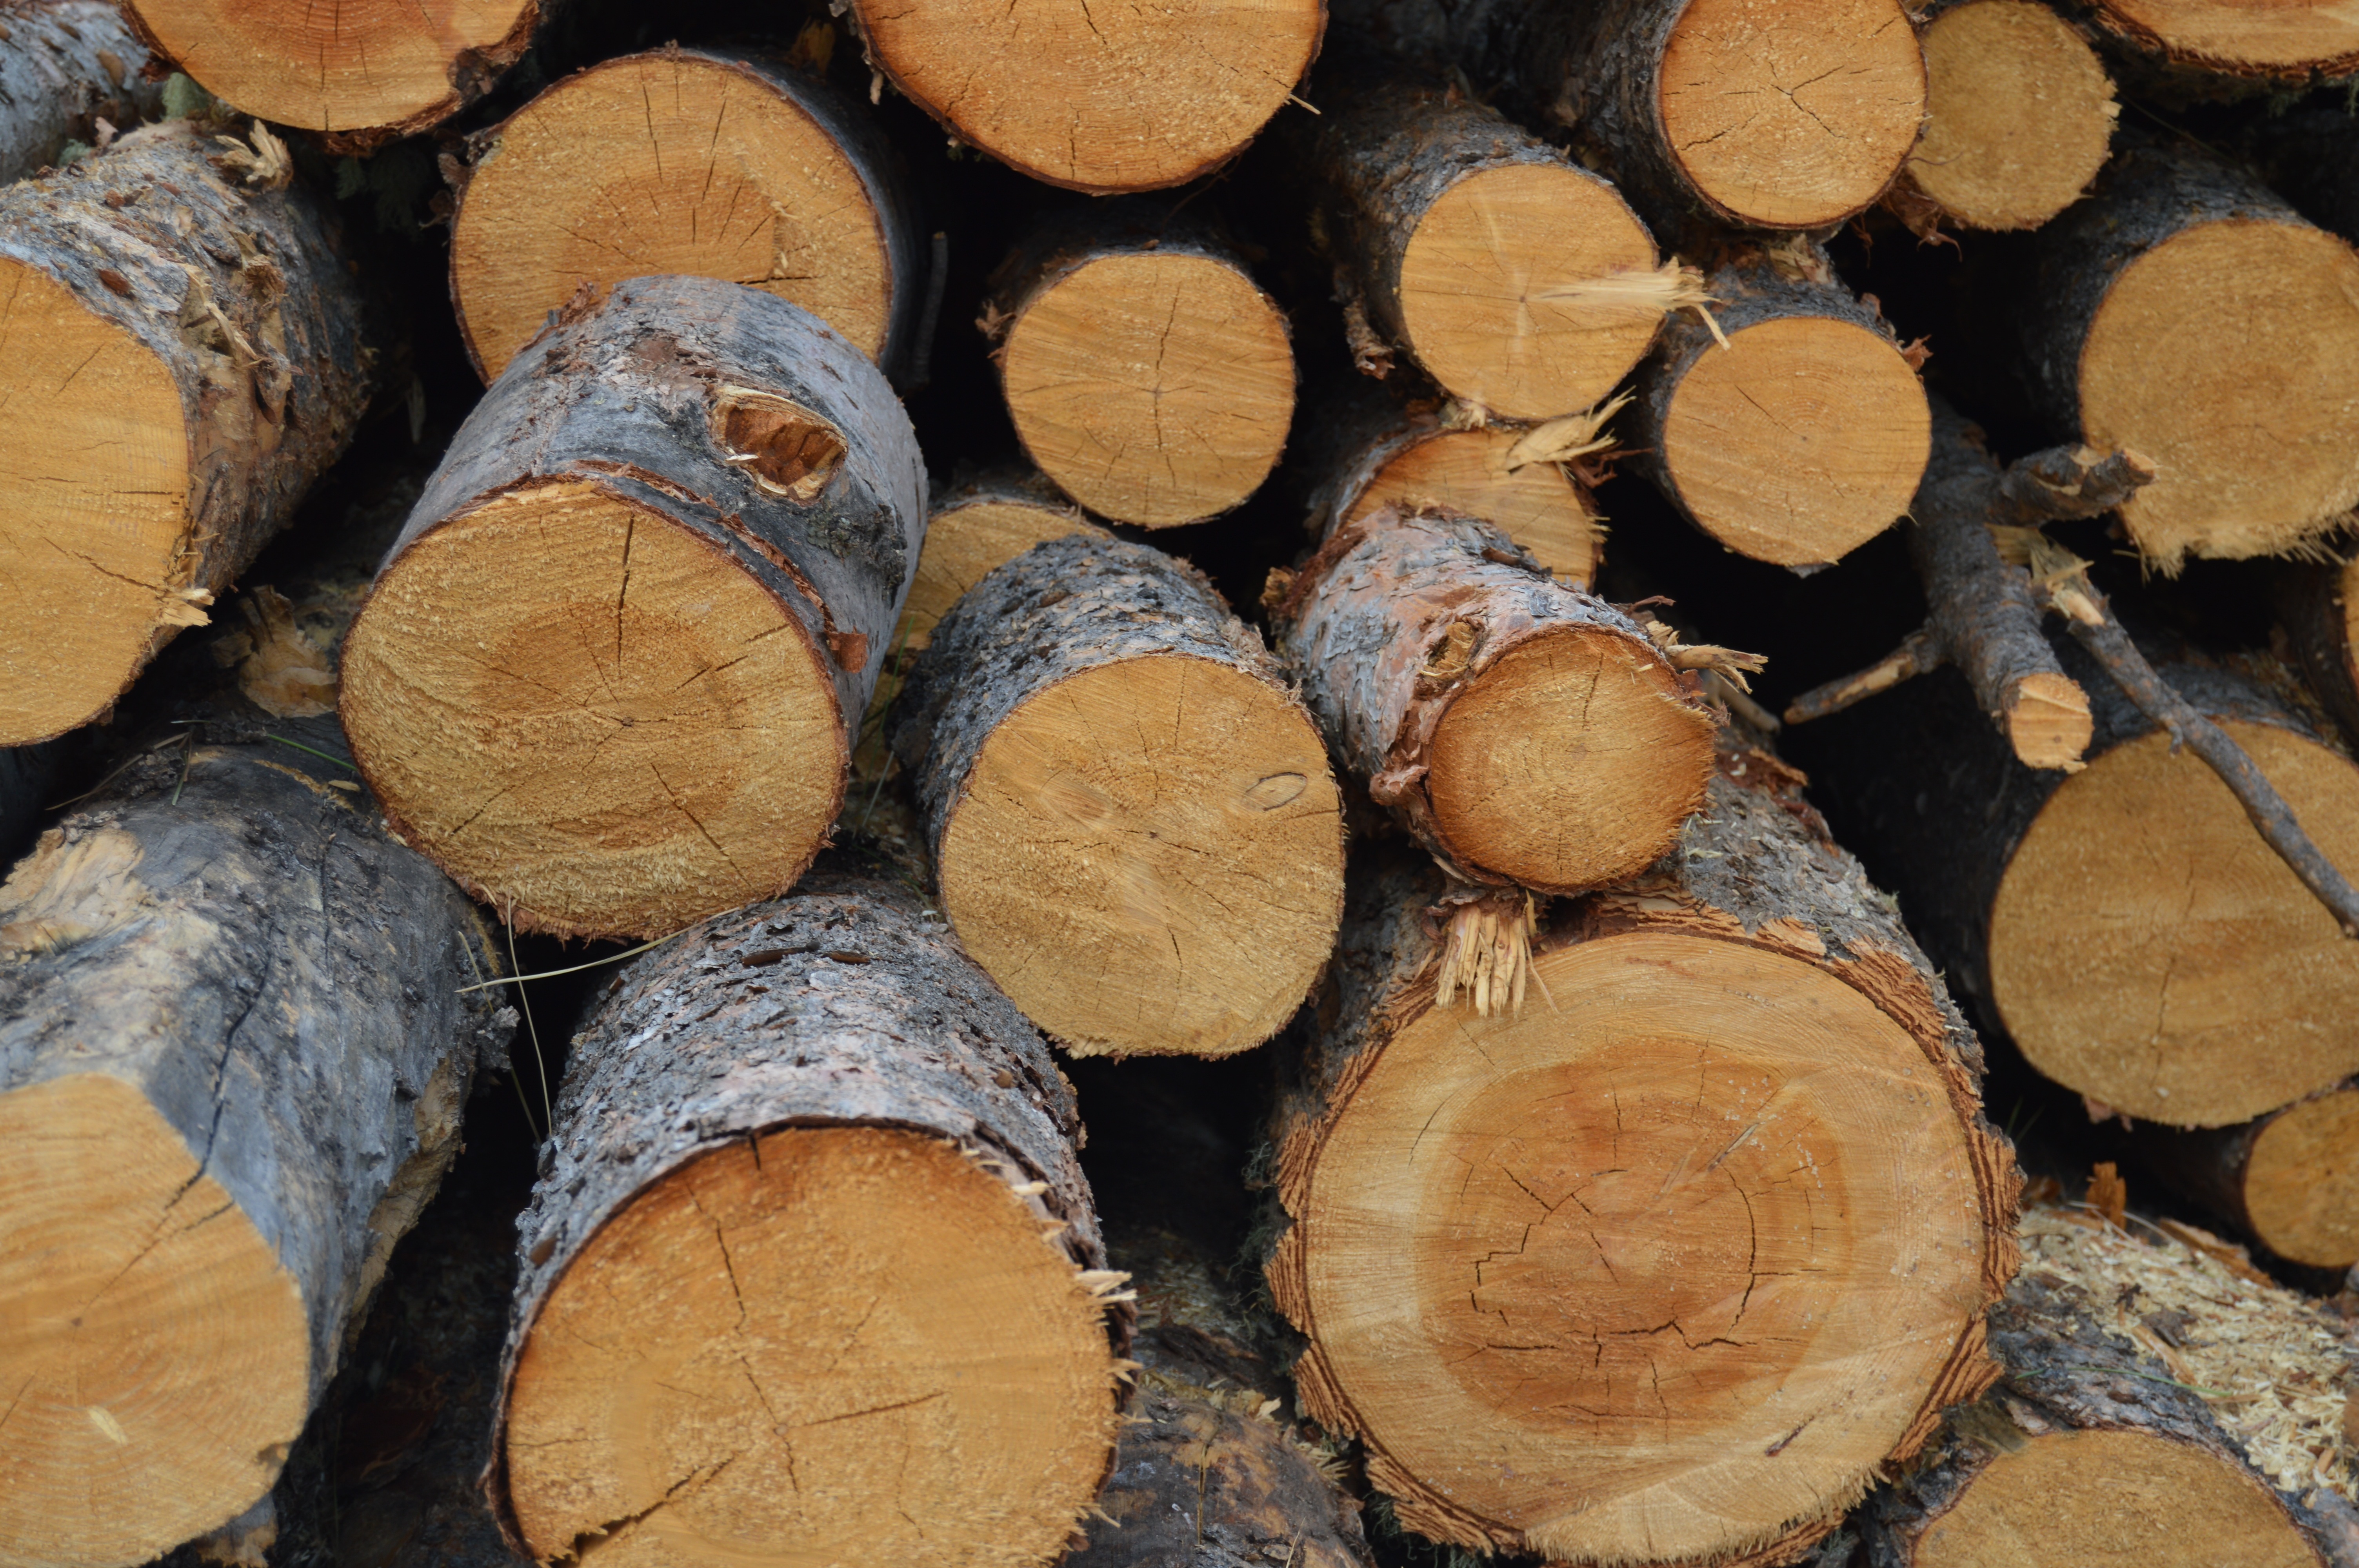
tree, plant, wood, trunk, soil, stack, lumber, close up, coconut, logs, man made object, ancient history